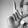
ASL letter: L